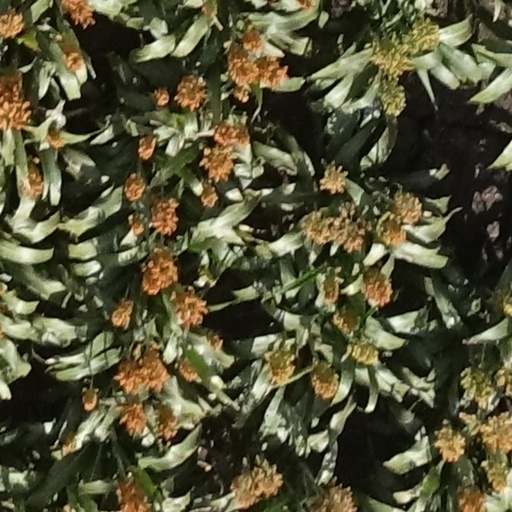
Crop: sorghum